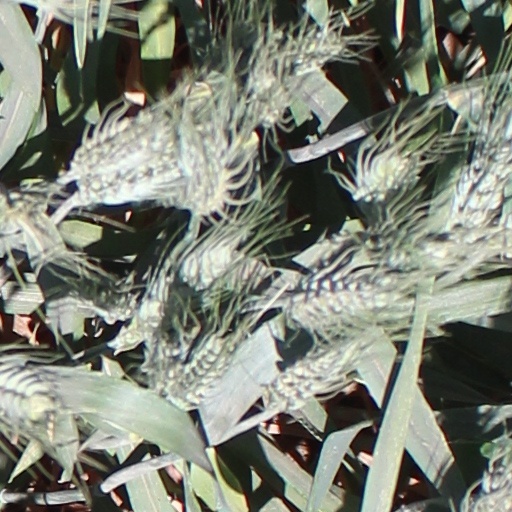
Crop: wheat